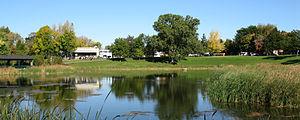
Musée national des beaux-arts du Québec
Le lieu historique national Cartier-Brébeuf est un des lieux historiques nationaux du Canada désigné ainsi en 1958 par la Commission des lieux et monuments historiques du Canada à la suite d'une demande du Premier ministre John Diefenbaker. Il est administré par Parcs Canada et il est situé au confluent des rivières Saint-Charles et Lairet, à Québec dans l’arrondissement La-Cité–Limoilou. Le lieu se compose d’un centre d’interprétation et d’un parc urbain de 6,8 hectares de dénivellation inégale et partagé en deux secteurs « Est » et « Ouest » divisés par la rivière Lairet. On y retrouve également divers monuments et éléments commémoratifs.